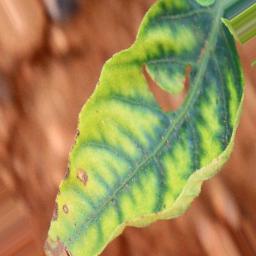
Label: nutritional